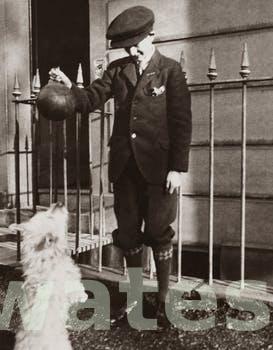
Label: Watermark